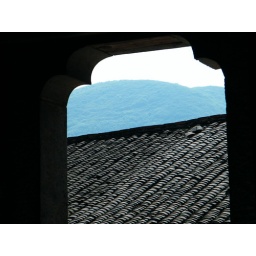
the mountain blue outline blocked by the dark house in the view of my dad's house's front door.